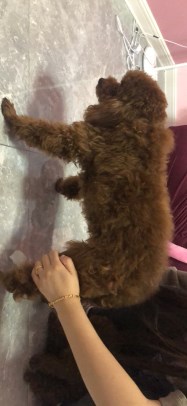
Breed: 7449-n000128-teddy